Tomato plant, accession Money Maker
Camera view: horizontal (90 deg, fisheye); turntable rotation: 30 degrees
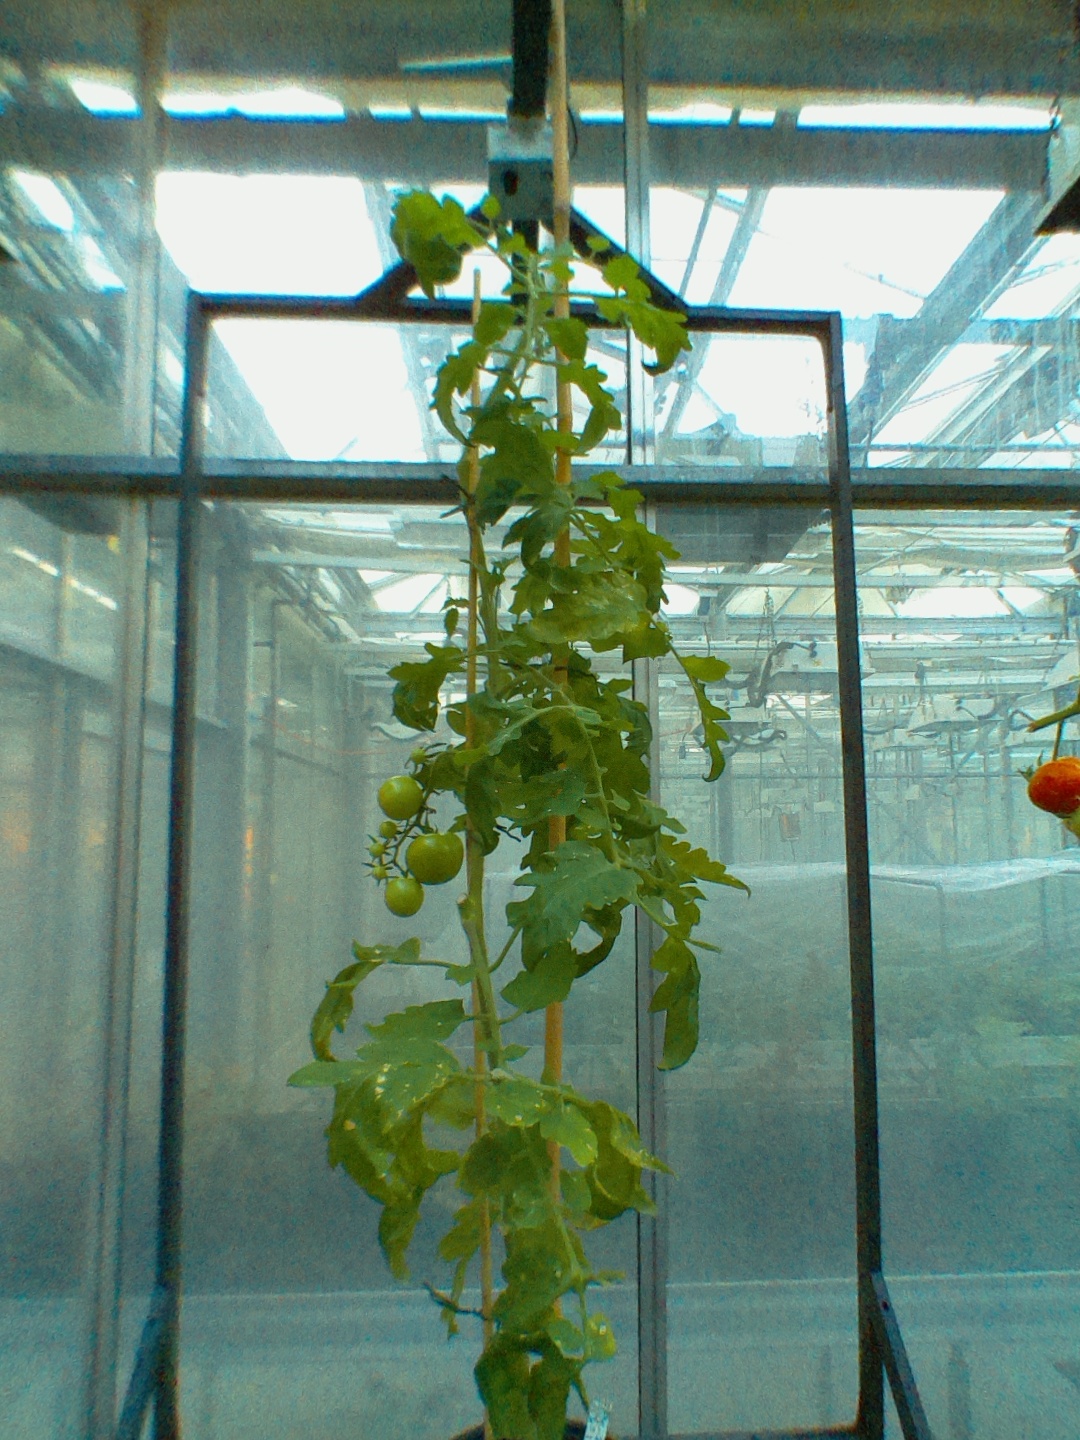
BBCH growth stage 77: 70%-80% of final fruit size